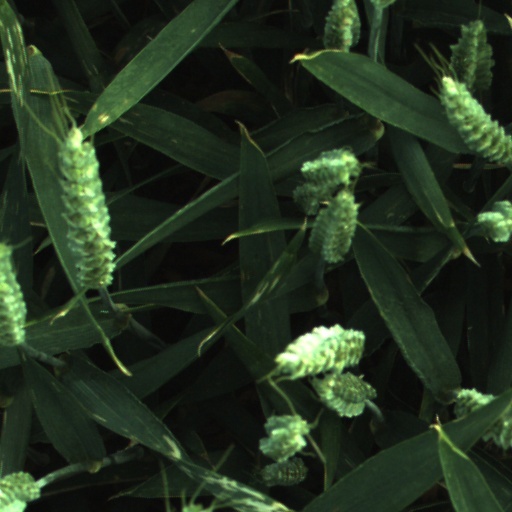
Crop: wheat